Affect-logics

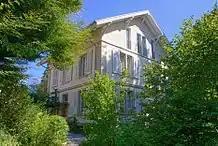
Soteria Bern, founded in 1984 by Luc Ciompi. Treatment methods at Soteria Bern are based on the principles of Ciompi's work on affect-logics.

Empirical research based on matched-pair comparisons has shown that outcome results over two years at Soteria Bern are objectively at least equivalent, and in the subjective experience better than traditional methods, with far less neuroleptic medication and at lower costs.